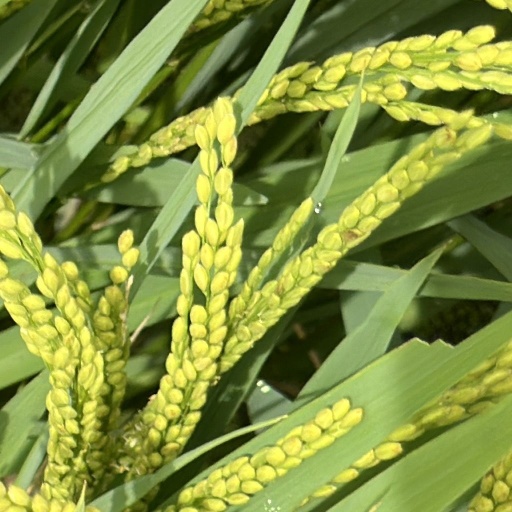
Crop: rice